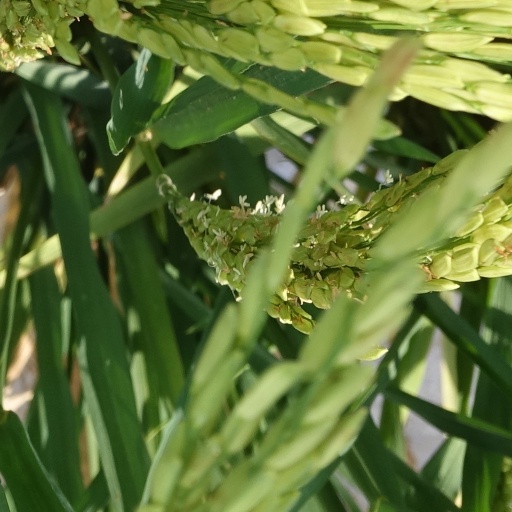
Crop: rice